Loštice pottery

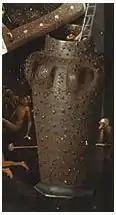
Gigantic Loštice goblet pictured on the right side of Bosch′s triptych "Garden of Earthly Delights"

Typical slim goblets with nodules on the surface (so-called "Loštice effect") and a plain rim first appeared at the beginning of 15th century. One of the oldest examples is the goblet discovered at Tovačov, which contained a hoard of the Prague groschen minted by kings Charles IV and Wenceslaus IV. Taking into account the goblet's type and the dates of minting these coins, probably the goblet was made at the turn of the 14th and 15th century. Around the mid 15th century, craftsmen began to produce goblets with a wreath handle (type II – see below). Some of the Loštice goblets had been edged with silver. The manufacture of these goblets ceased sometime between 1530 and 1550, when the handiwork of southern Moravian craftsmen of higher quality replaced them on the market.